AMC straight-6 engine

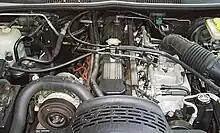
Engine bay of a 1993 Jeep Grand Cherokee with 4.0 L

The engine was produced by AMC's Mexican subsidiary Vehículos Automotores Mexicanos (VAM) beginning in 1971 through 1986. This was similar to a 258 in stroke, cast with a larger bore, larger than the 258, making . All VAM 282s from 1971 through 1978 were still advertised with an output measured using the gross rating system that was last used under AMC in 1971. The 1979 through 1983 engines were measured under the new net rating system. All units were produced in VAM's engine plant located in Lerma, Estado de México.